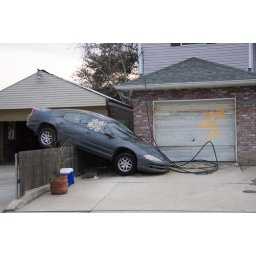
A car floated over a fence. Note high water marks on car and buildings.